History of philosophy

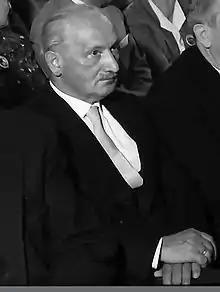
Martin Heidegger made contributions to phenomenology, hermeneutics, and existentialism.

Phenomenology was an important early movement in the tradition of continental philosophy. It aimed to provide an unprejudiced description of human experience from a subjective perspective, using this description as a method to analyze and evaluate philosophical problems across various fields such as epistemology, ontology, philosophy of mind, and ethics. The founder of phenomenology was Edmund Husserl (1859–1938), who emphasized the importance of suspending all antecedent beliefs to achieve a pure and unbiased description of experience as it unfolds. His student, Martin Heidegger (1889–1976), adopted this method into an approach he termed fundamental ontology. Heidegger explored how human pre-understanding of reality shapes the experience of and engagement with the world. He argued that pure description alone is insufficient for phenomenology and should be accompanied by interpretation to uncover and avoid possible misunderstandings. This line of thought was further developed by his student Hans-Georg Gadamer (1900–2002), who held that human pre-understanding is dynamic and evolves through the process of interpretation. Gadamer explained this process as a fusion of horizons, which involves an interplay between the interpreter's current horizon and the horizon of the object being interpreted.